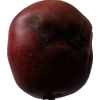
Label: Apple 18